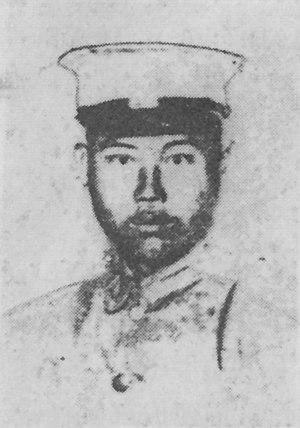
La clique de Guizhou est une faction militaire chinoise de l'époque des seigneurs de la guerre qui a contrôlé et dominé la province du Guizhou de 1916 à 1925.
La période des seigneurs de la guerre chinois est une expression qui désigne la période de guerre civile de l'histoire de la Chine allant de 1916 à 1937. Au cours de cette période, la Chine s'est morcelée en de nombreuses factions et cliques militaires. Cela s'est amorcé au début de 1916 avec la mort de Yuan Shikai et s'est fini avec la fin de l'expédition du Nord et la réunification chinoise de 1928. Mais après cette date, il subsistait en Chine de puissants gouverneurs militaires locaux indépendants jusqu'à l'invasion japonaise de 1937 et la constitution du second front uni. Il faudra attendre la fin de la guerre civile chinoise en 1949 et la victoire de Mao Zedong pour que la Chine n'ait plus de seigneurs de la guerre.